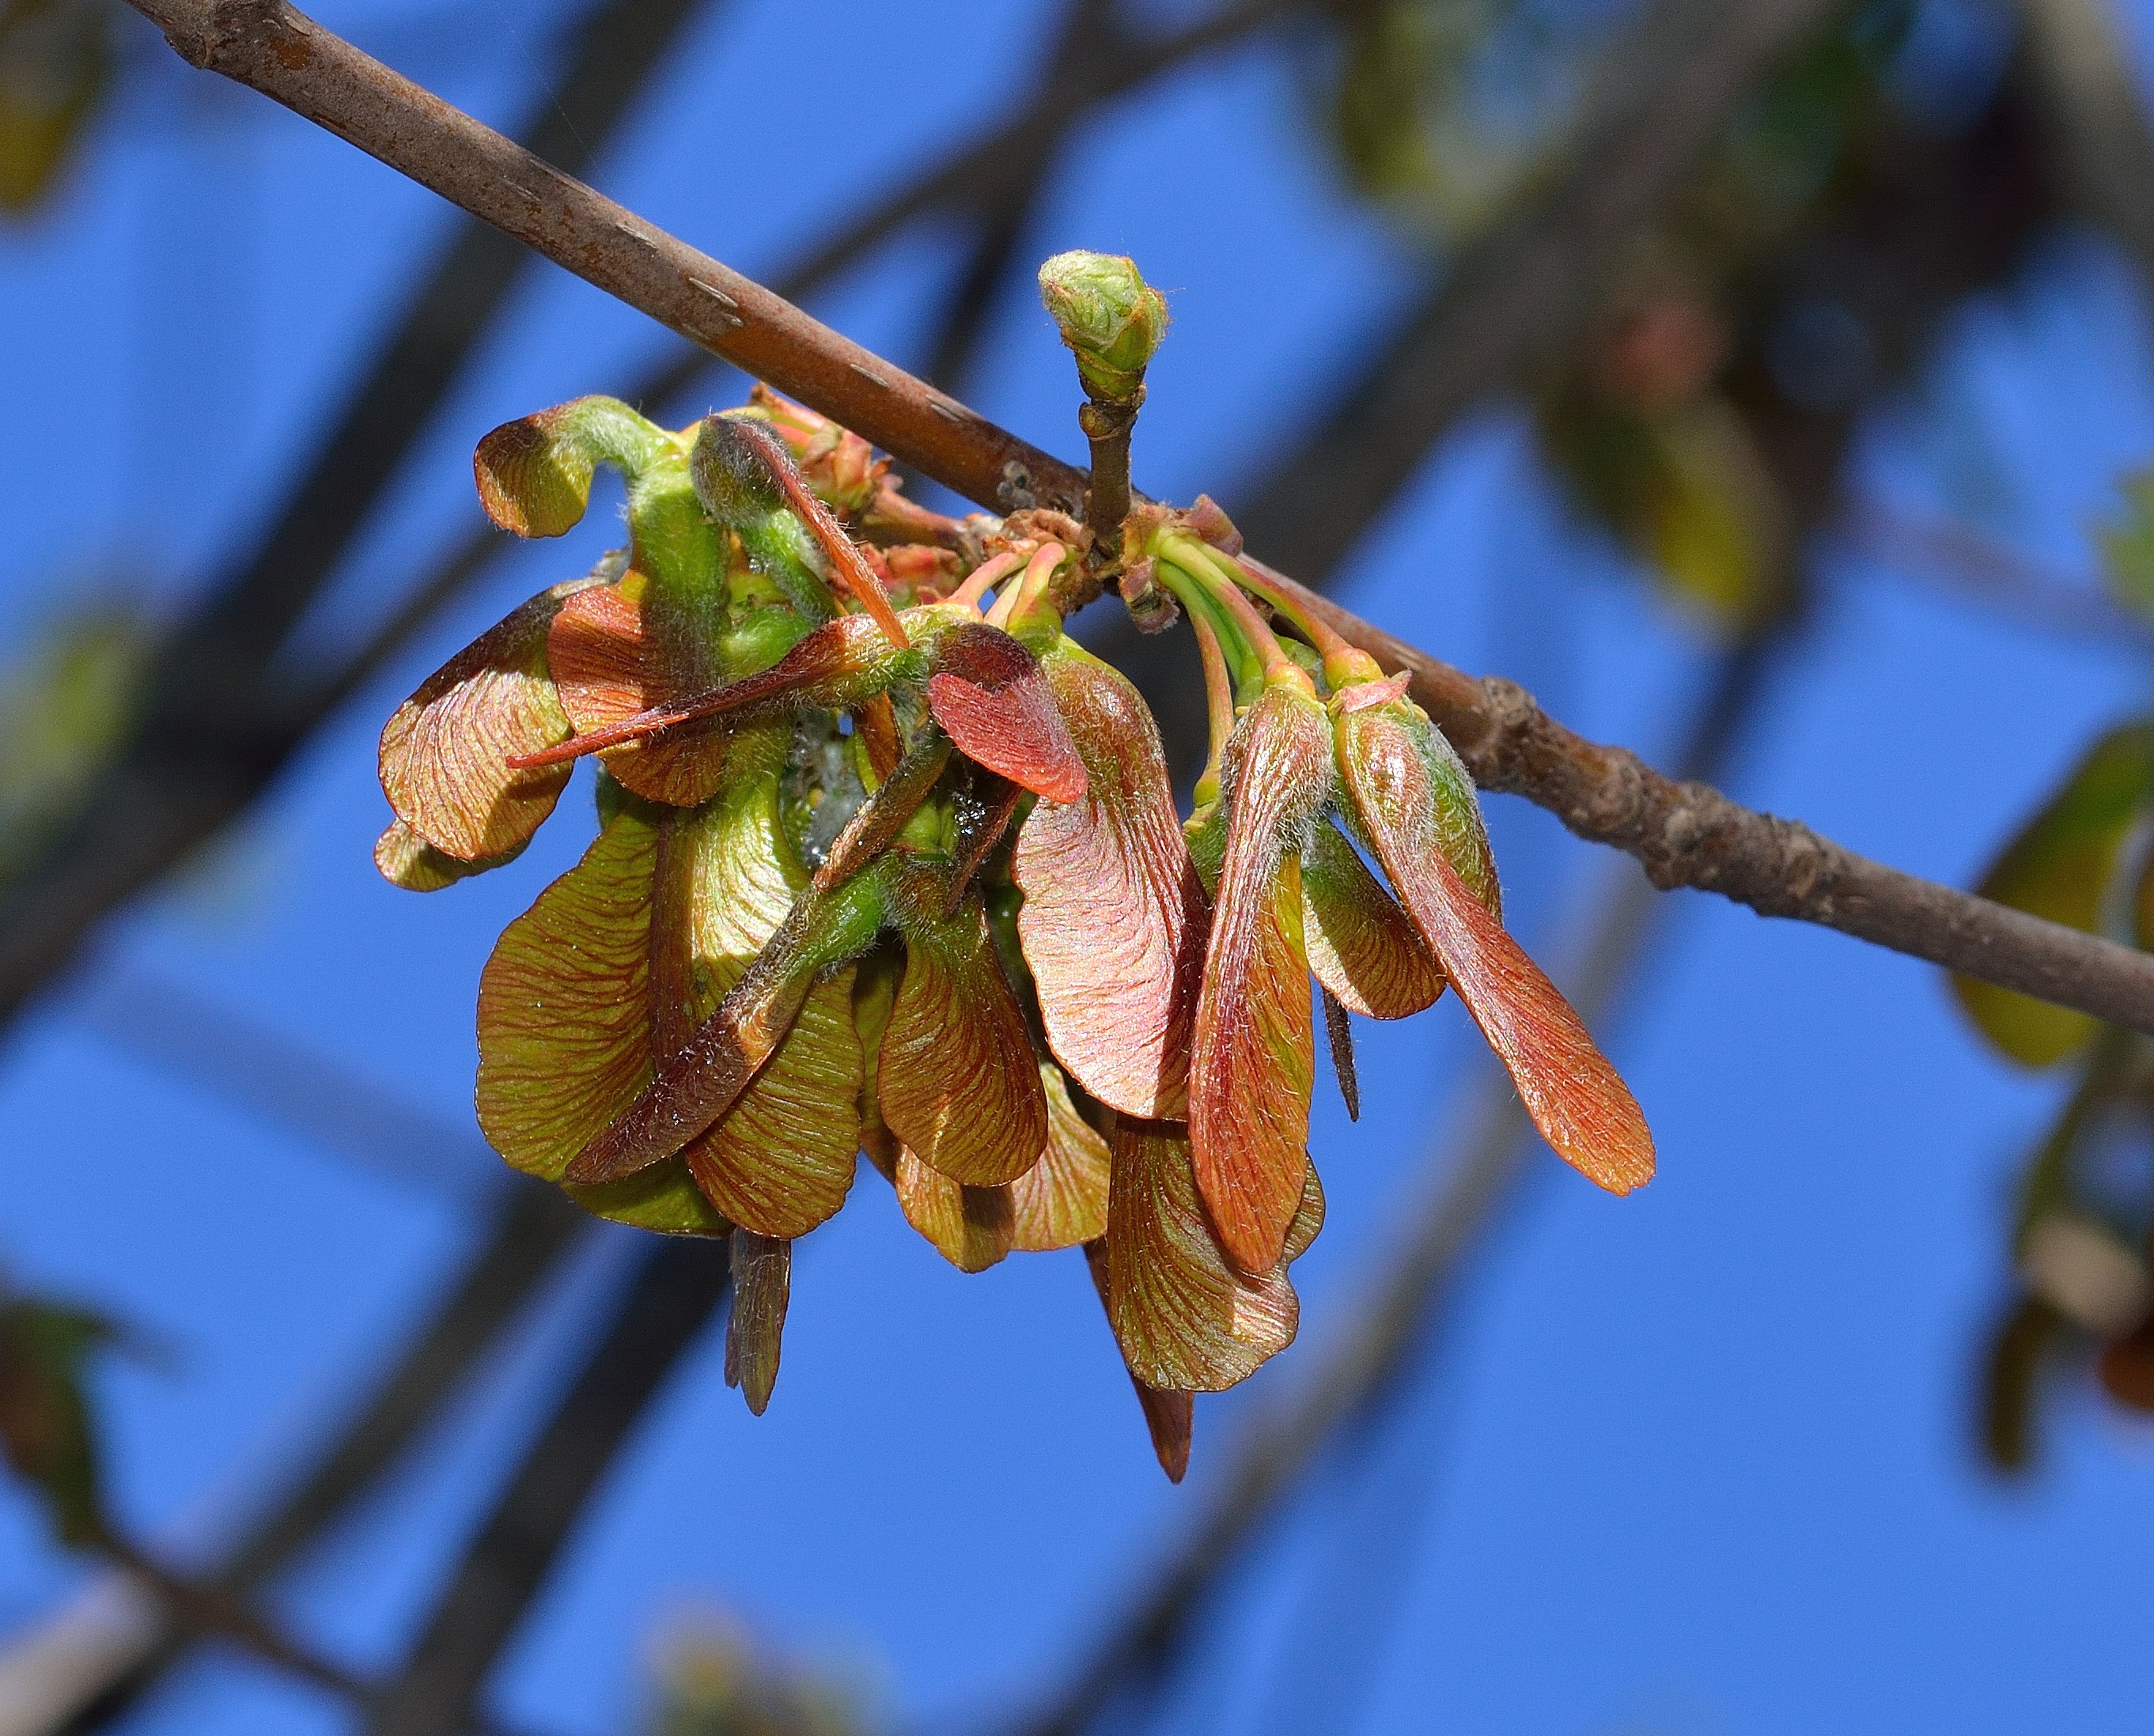
tree, nature, branch, blossom, plant, fruit, leaf, flower, food, green, produce, autumn, botany, flora, season, maple, twig, close up, shrub, deciduous, bud, macro photography, flowering plant, samara, plant stem, woody plant, land plant